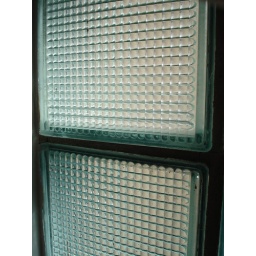
My room has a section of glass bricks, so no suffering long hangovers in bed for me